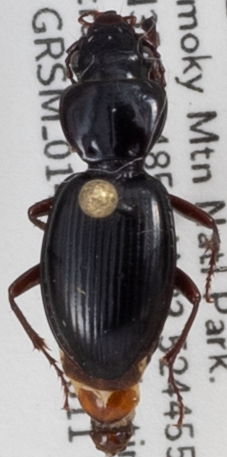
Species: Cyclotrachelus freitagi
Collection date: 2019-06-11
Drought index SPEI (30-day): -0.548
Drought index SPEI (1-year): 2.09
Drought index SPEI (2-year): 2.09